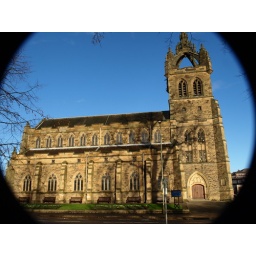
A large crown tower adorns this large parish church in Perth.